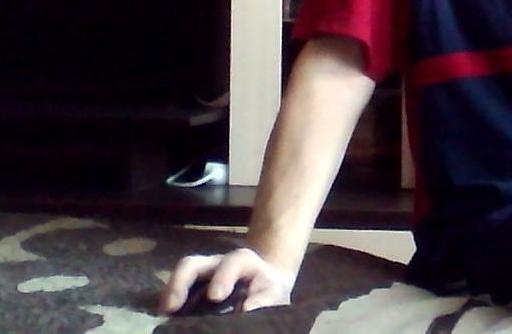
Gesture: no_gesture